Archaeology of the Romani people

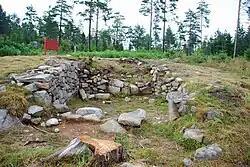
Excavated building foundations in Snarsmon, Sweden, 2009.

This is especially the case in Sweden and Norway, where the Norwegian and Swedish Travellers arrived in the early 16th century. Two sites in particular have gone through several stages of excavation, with a third excavation project beginning in 2015. One is Snarsmon (also pejoratively called Tattarstaden, roughly "the Gypsy Town"), a Romani village close to the Norwegian border in Tanum Municipality which was active as a sanctuary from the 1860s until the first years of the 20th century. Surveys began in 2003, with yearly excavations between 2004 and 2007. Done in the style of community archaeology, participants – other than professional archaeologists – included both local inhabitants of non-Romani origin, as well as members from several Traveller organizations and one Roma cultural association. One result of this project was the establishment in 2012 of the first Swedish museum exhibition about Traveller history, located in the town of Uddevalla, featuring some of the objects found during the excavations.